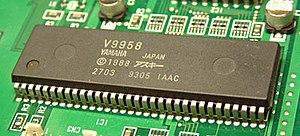
"Le Yamaha V9958 est un processeur d'affichage vidéo utilisé dans la gamme d'ordinateurs MSX. Plus spécifiquement, le MSX 2+, MSX turbo R et l’amélioration ""TIM"" du TI-99/4A.